Sir James Anderson, 1st Baronet

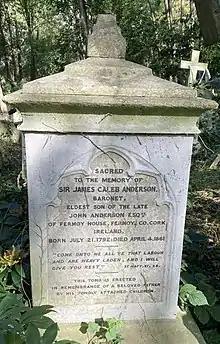
Grave of James Caleb Anderson (Highgate Cemetery)

James Anderson was the eldest son of John Anderson, the founder of Fermoy, by his second wife, Elizabeth, the only daughter of Mr. James Semple, of Waterford. He was created a baronet on 22 March 1813, of Fermoy in the County of Cork, for the great public services rendered to Ireland by his father.